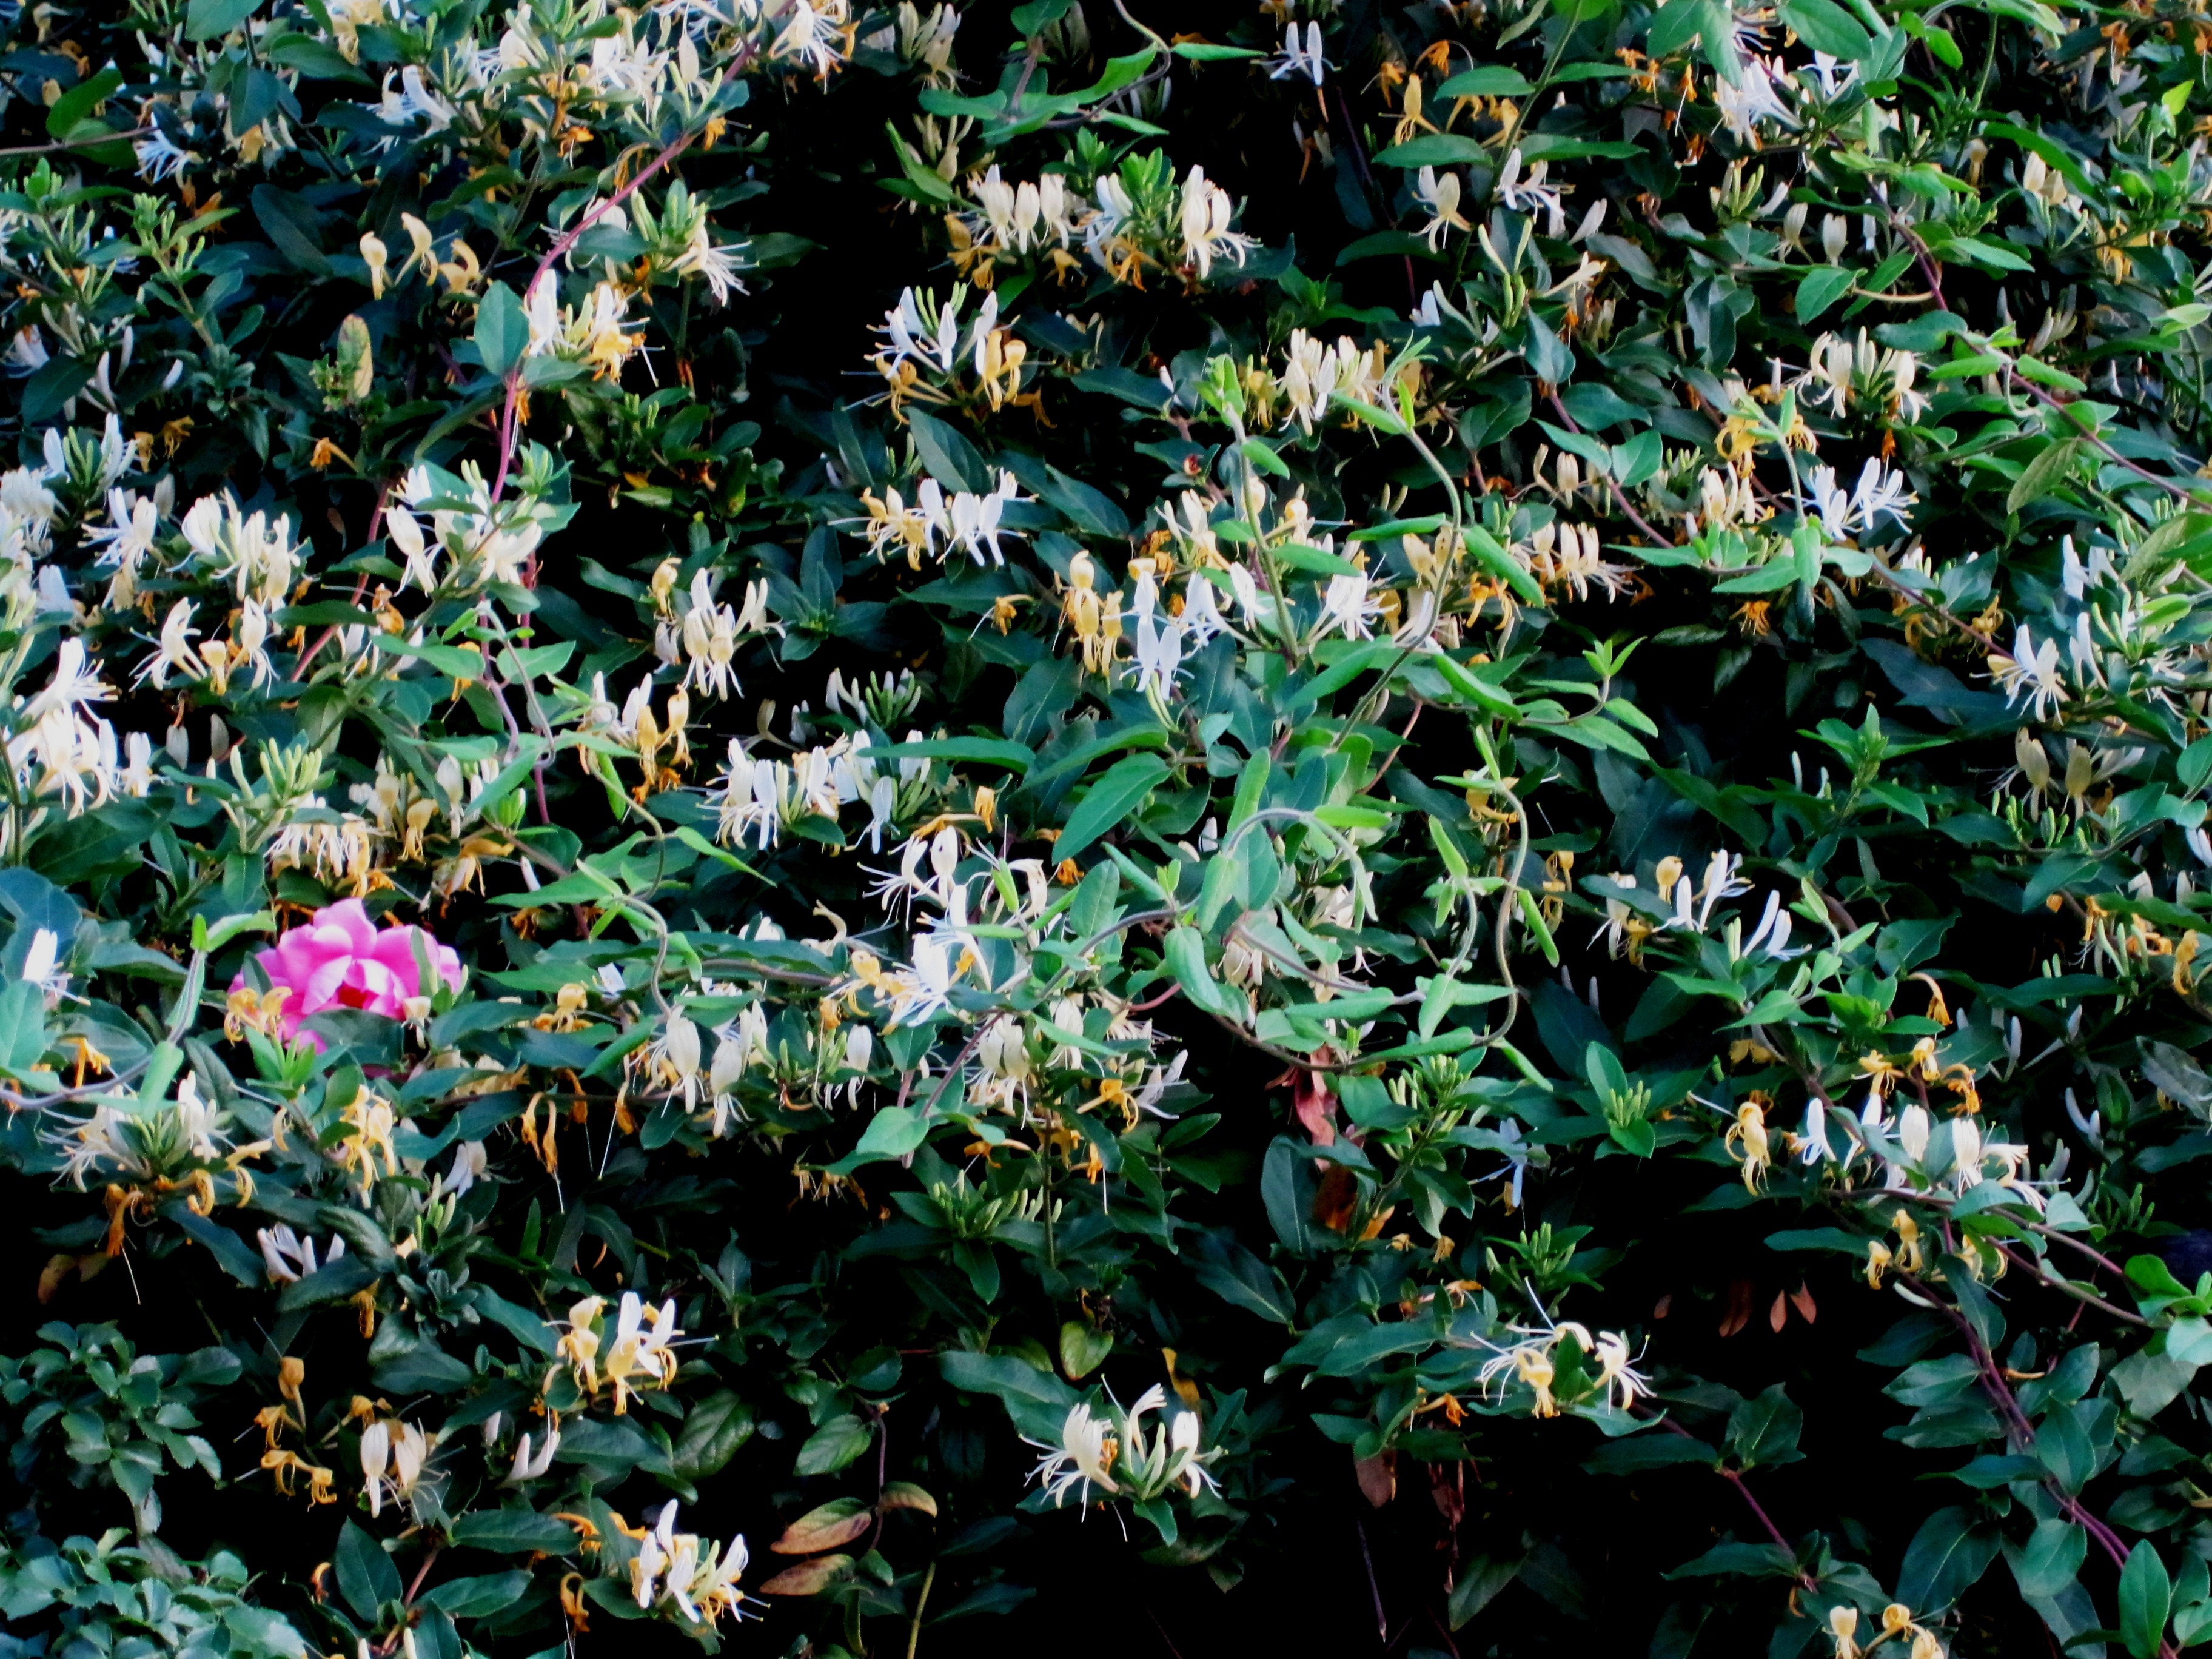
tree, plant, white, leaf, flower, spring, produce, evergreen, botany, yellow, garden, flora, flowers, shrub, creeper, flowering plant, green foliage, woody plant, land plant, honey suckle, one pink rose